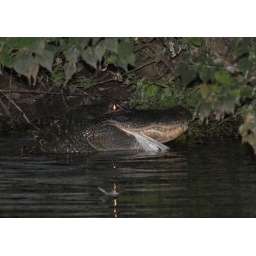
he ate two birds in about 60 seconds boy are they fast